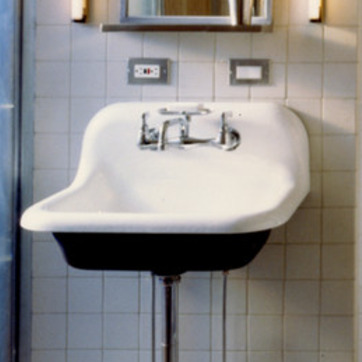
Material: ceramic